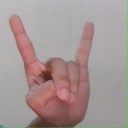
अक्षर: श